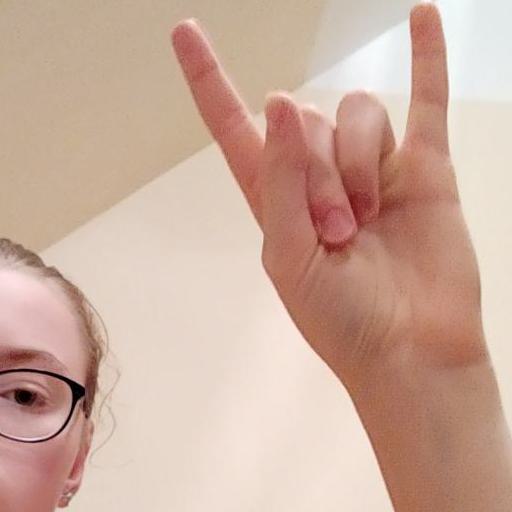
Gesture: rock